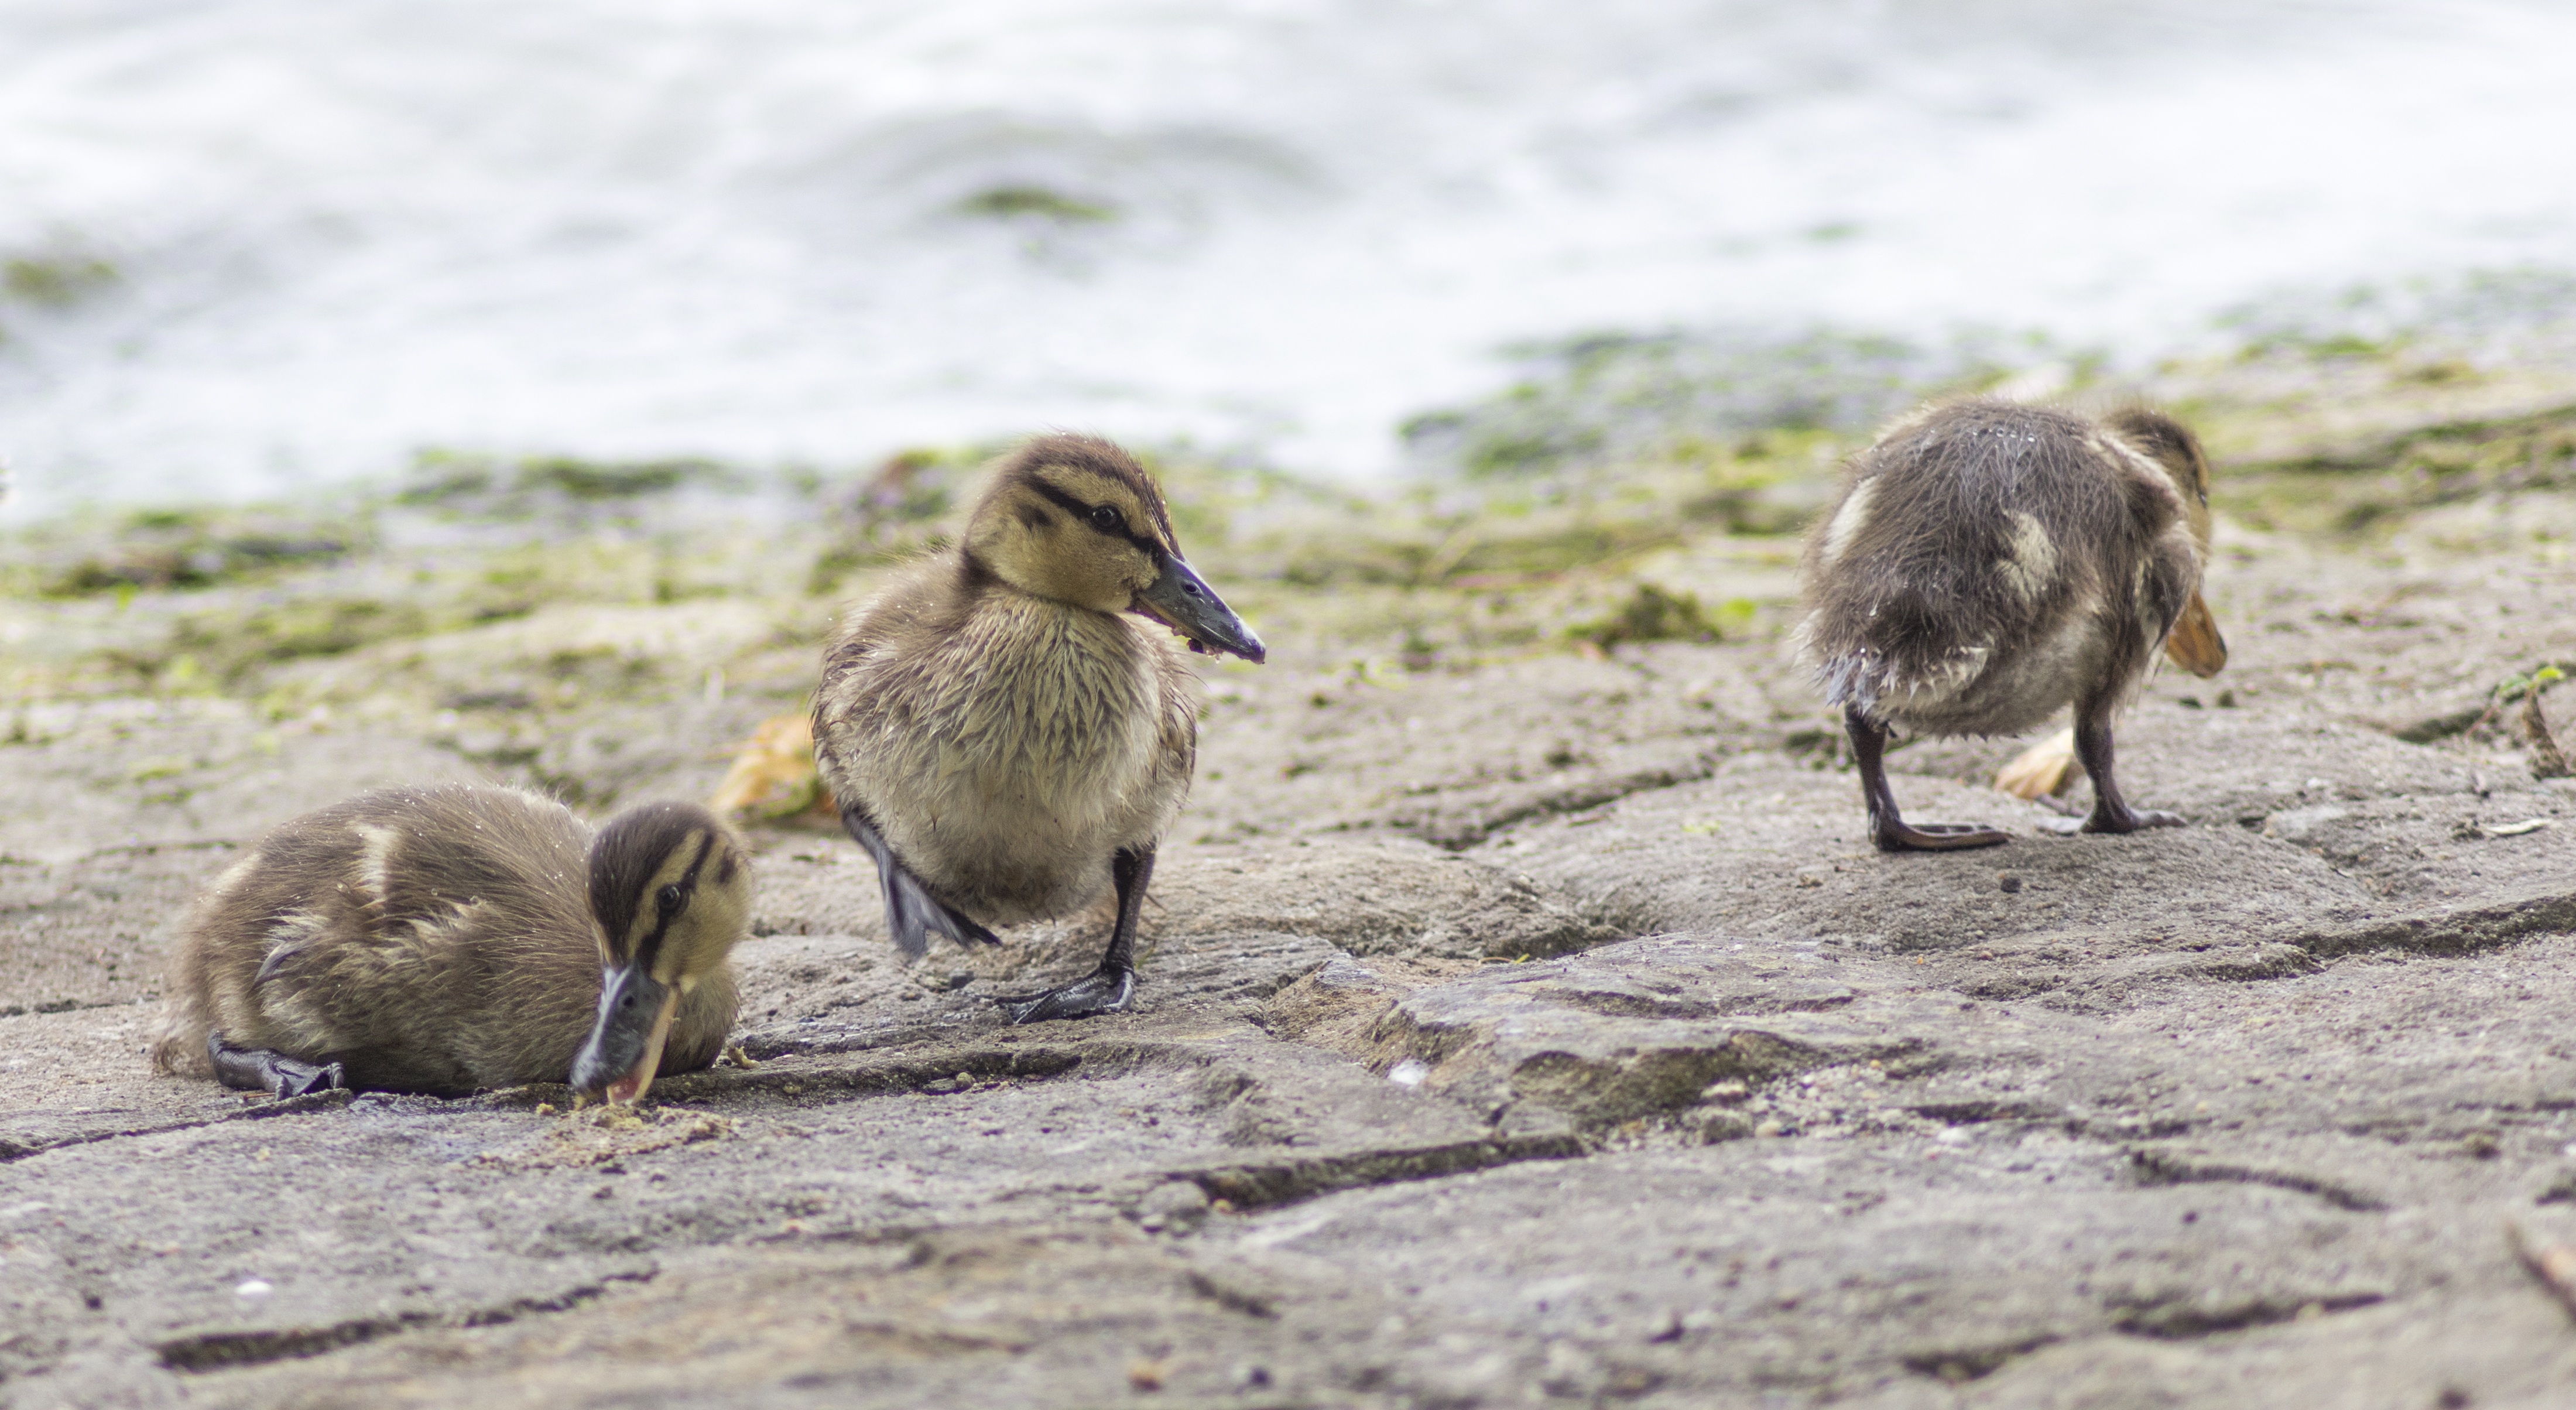
water, nature, bird, sweet, cute, wildlife, fauna, vertebrate, ducks, chicks, water bird, ducklings, duck family, animal children